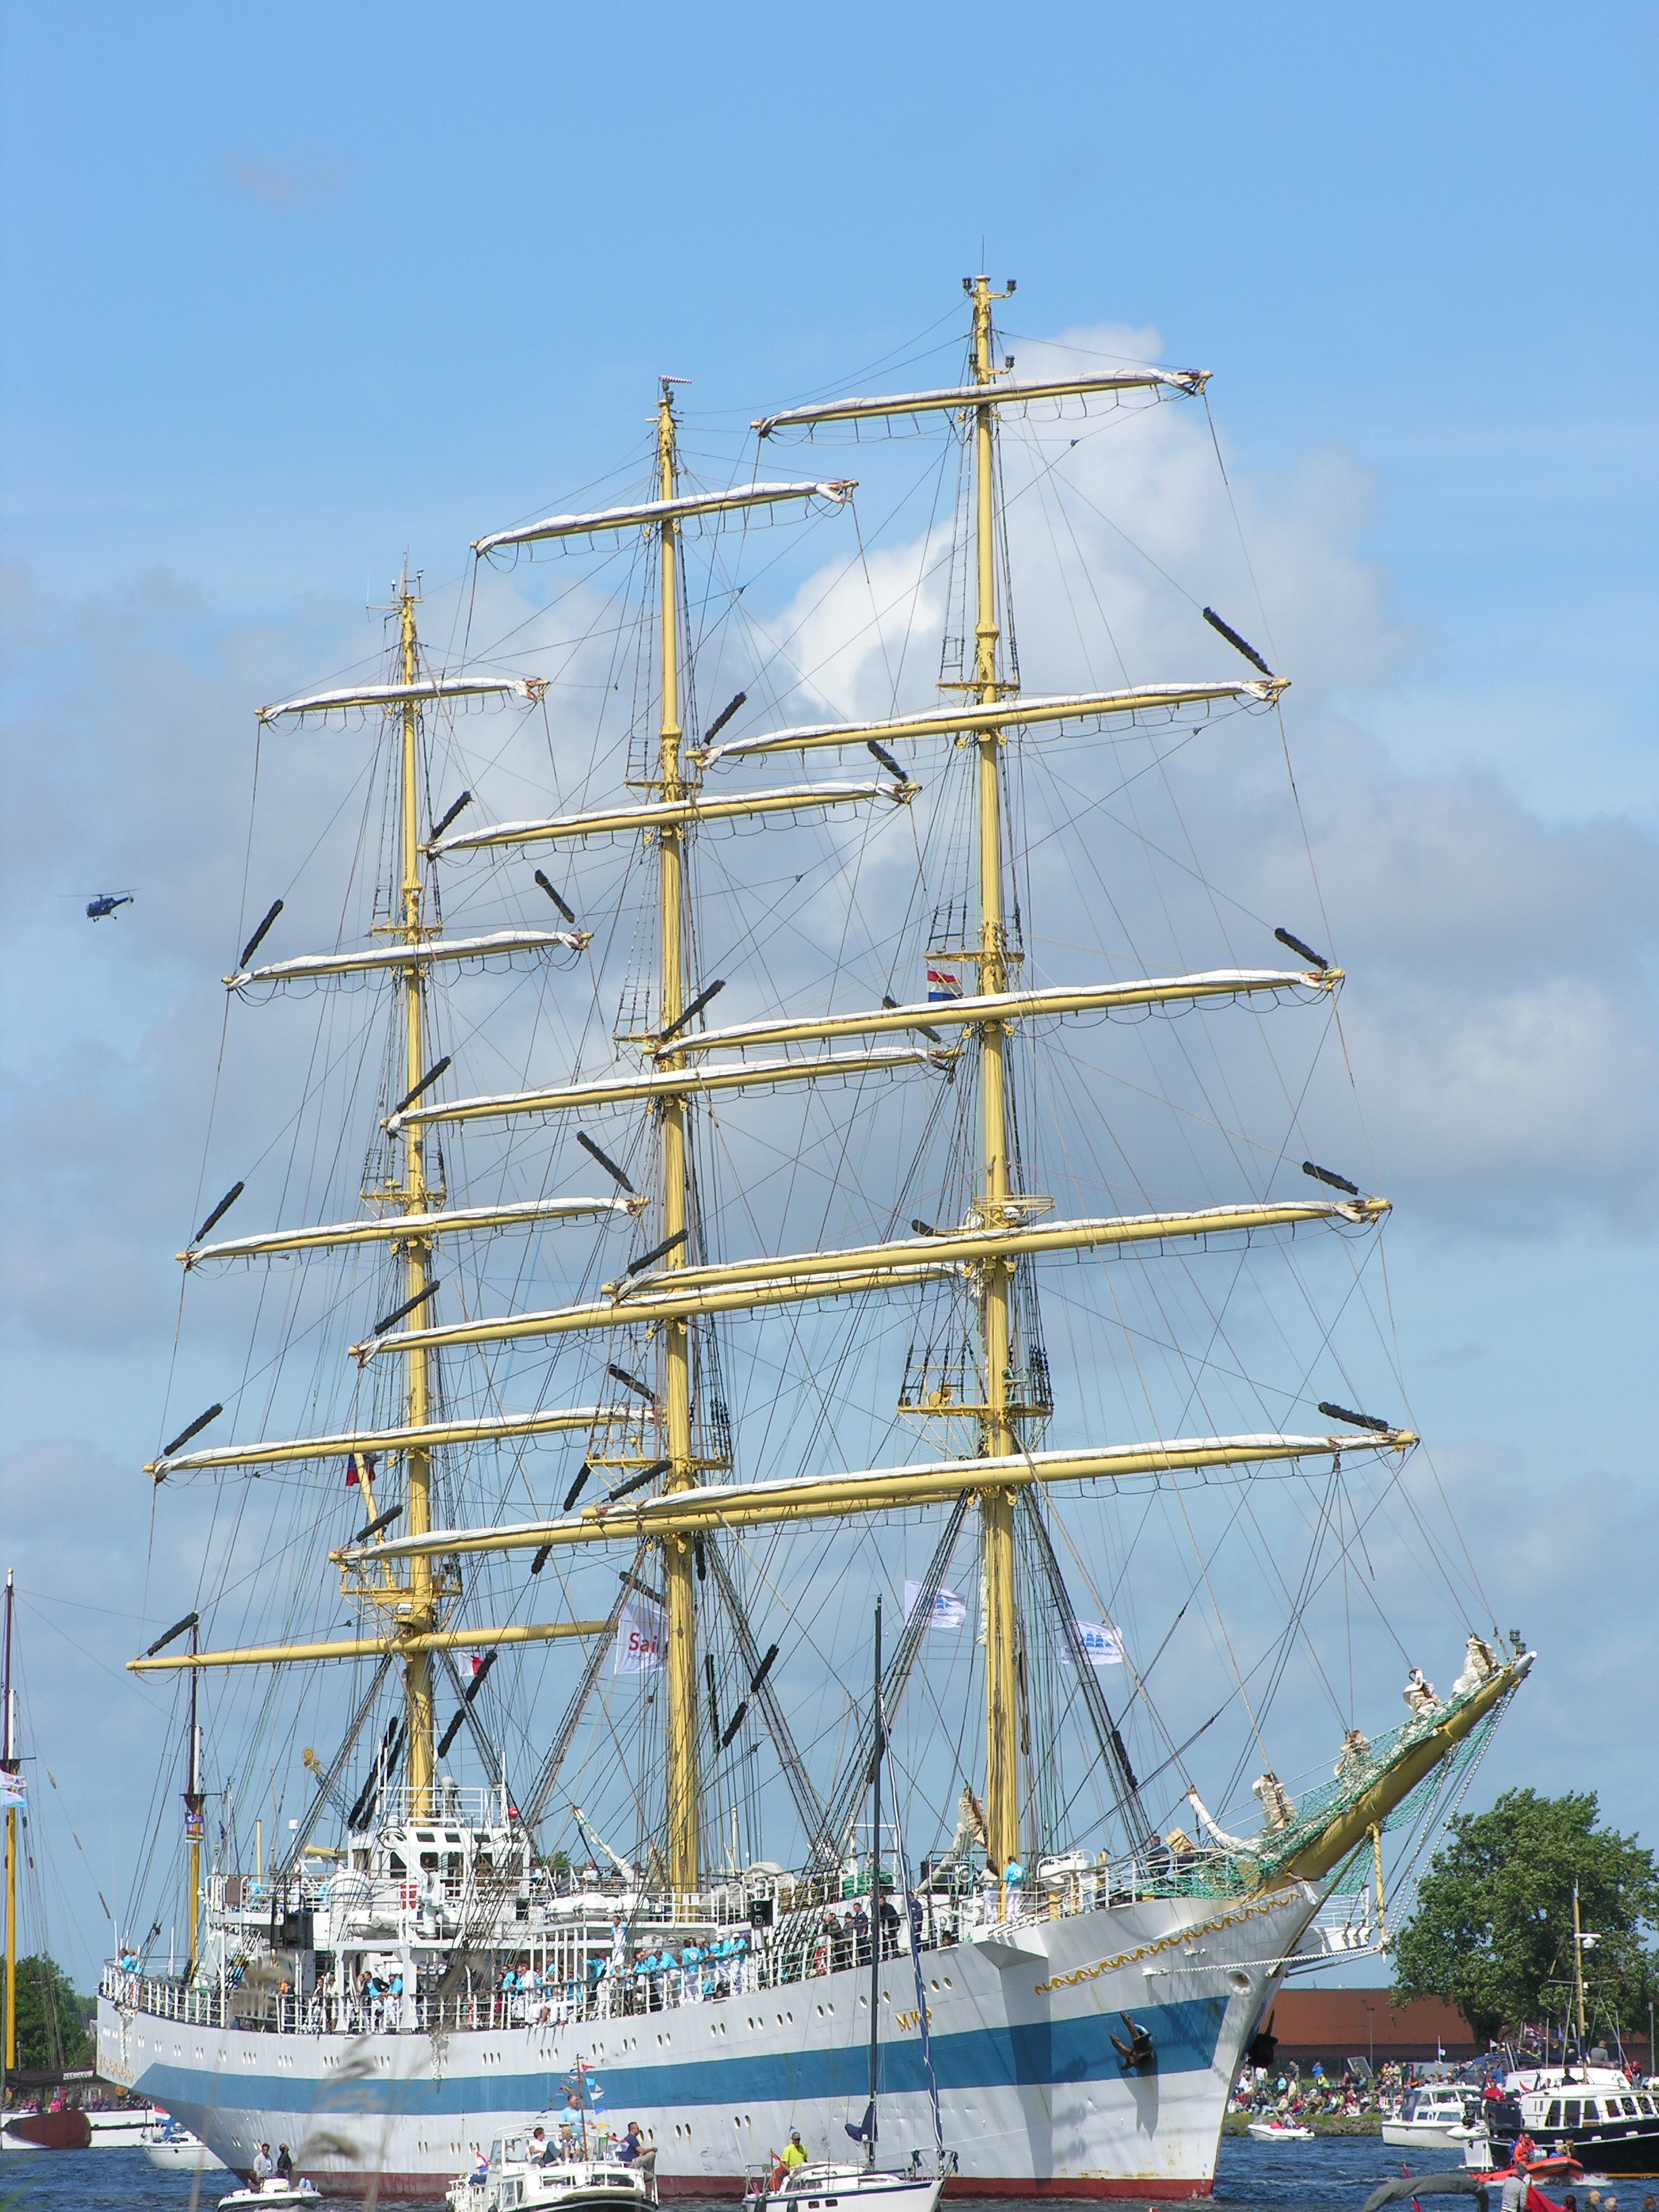
ship, vehicle, mast, tourism, amsterdam, boating, boats, sail, watercraft, schooner, windjammer, sailing boat, barque, frigate, brig, sailing ship, galeas, training ship, tall ship, galleon, full rigged ship, ship of the line, caravel, brigantine, fluyt, barquentine, carrack, manila galleon, sloop of war, east indiaman